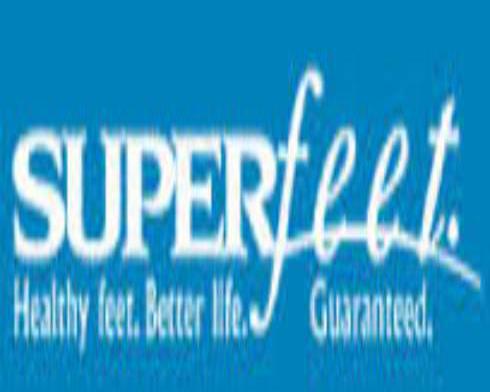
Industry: Clothes